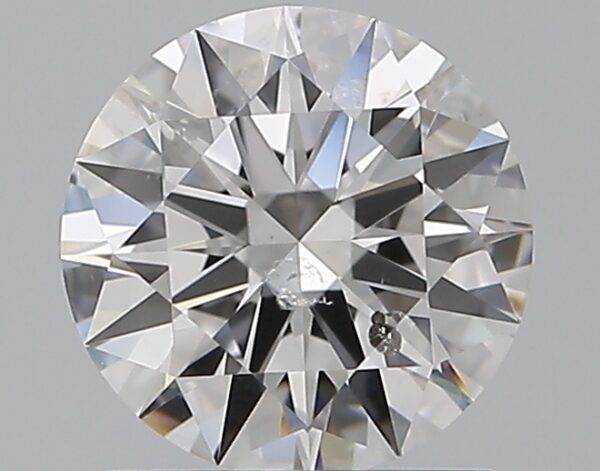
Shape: round
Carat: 1.01
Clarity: SI2
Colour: D
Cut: EX
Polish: EX
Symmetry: EX
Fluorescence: N
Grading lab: GIA
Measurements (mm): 6.53 x 6.57 x 3.9